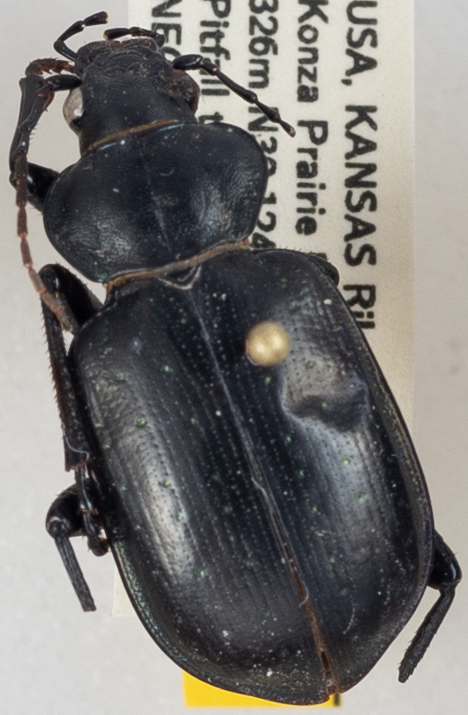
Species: Calosoma affine
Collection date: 2019-05-22
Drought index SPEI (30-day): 2.09
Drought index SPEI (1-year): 1.45
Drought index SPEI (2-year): -0.09